Gabriel Vargas (cartoonist)

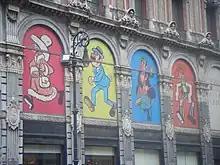
Cartoon characters created by Vargas depicted at the Museo del Estanquillo, Mexico City

In 1983, Vargas received the in the field of Comics and Cartoons. In 2003, the "Premio Nacional de Ciencias y Artes en el área de Tradiciones Populares" (National Sciences and Arts Prize) was presented to him. In 2007, the Federal District government recognized Vargas as a Distinguished Citizen. In addition, the Estanquillo Museum collections exhibited many of his painted works as a homage. At the time of his death, a complete exhibition of "La Familia Burrón" was on display at a museum in Florence, Italy.